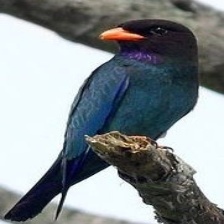
Species: ASIAN DOLLARD BIRD
Scientific name: EURYSTOMUS ORIENTALIS